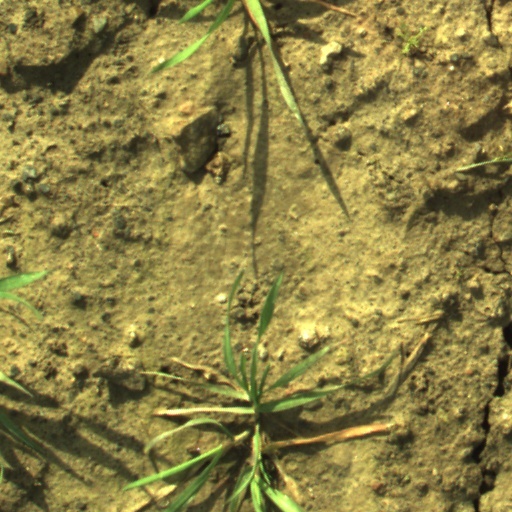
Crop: wheat